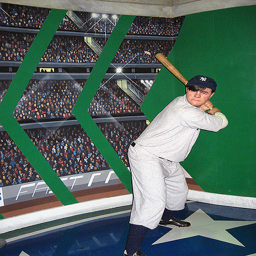
A picture of a man in a baseball uniform holding a bat.
Man in white uniform holding up a wooden bat.
A baseball player holding a bat next to a fake field.
A baseball player posing for a picture with his bat.
a male holding a baseball bat standing on a big white star.